Chincha Islands

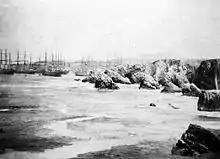
The Chincha Islands in 1866.

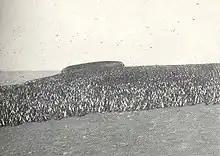
Cormorants on Isla Chincha Sur in 1910.

The largest of the islands, "Isla Chincha Norte" (English:North Chincha Island), is long and up to wide, and rises to a height of . "Isla Chincha Centro" (English:Center Chincha Island) is almost the same size as its neighbour to the north, while "Isla Chincha Sur" (English:South Chincha Island) is half the size of its neighbours. The islands are mostly granite, and bordered with cliffs on all sides, upon which great numbers of seabirds nest.